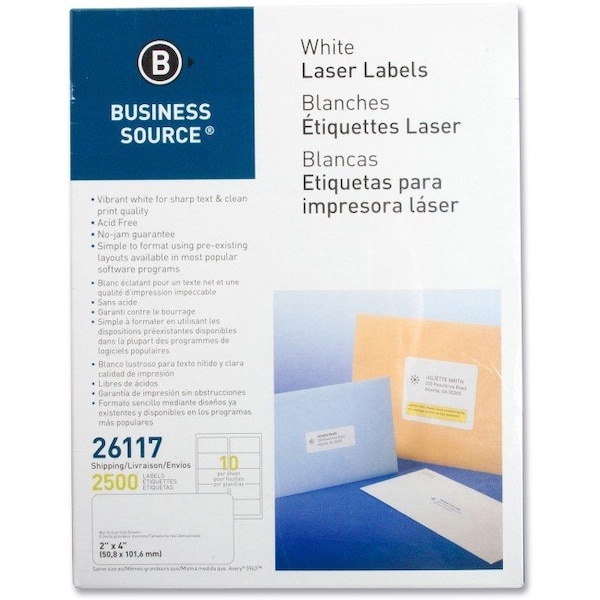
Label, Ij/Lsr, 2X4, We, 2500 2500PK
Dimensions and Details Country of Origin (subject to change) United States Package Quantity 2500
Brand: EZRU PACK
Category: Office Supplies > General Office Supplies > Labels & Tags > Shipping Labels